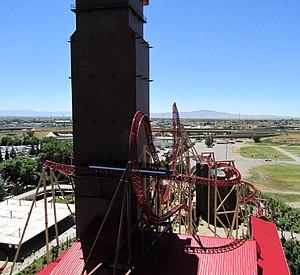
Lagoon est un parc d'attractions situé à Farmington, dans l'Utah, aux États-Unis, à 27 km au nord de Salt Lake City. Le parc est encore aujourd'hui dirigé par une famille.
Cannibal est un parcours de montagnes russes en acier situé dans le parc d'attractions Lagoon à Farmington, dans l'Utah. Ouvert le 2 juillet 2015, l'attraction de 22 millions de dollars est construite et conçue principalement en interne par le parc d'attractions. Elle dispose de l'inclinaison de chute la plus raide aux États-Unis, quatrième plus importante dans le monde, et détient le record de la chute au-delà de la verticale la plus haute.
Yumble Roermond ouvert au public le 21 mars